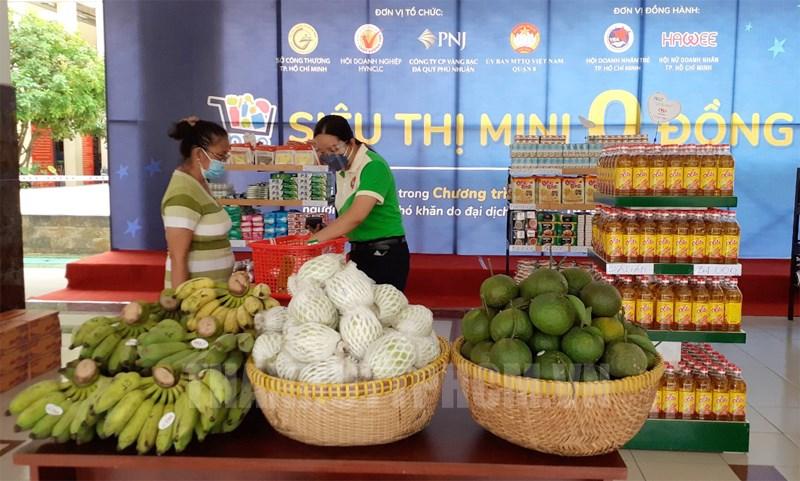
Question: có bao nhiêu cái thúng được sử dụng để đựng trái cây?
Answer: có hai cái thúng được dùng để đựng trái cây